Homeopathic Institute and Hospital of San José

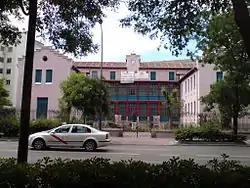

The Homeopathic Institute and Hospital of San José (Spanish: "Instituto Homeopático y Hospital de San José") is a Spanish homeopathic facility founded in the 19th century. It is located in the Chamberí district of Madrid.